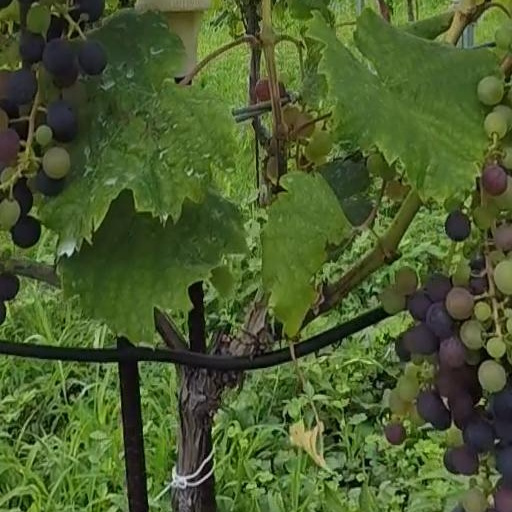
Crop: grape